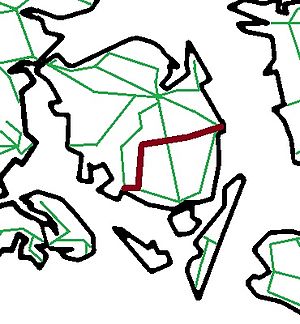
Nyborg-Ringe-Faaborg Banen
Banens placering
Nyborg-Ringe-Faaborg Banen var en dansk jernbanestrækning, der blev åbnet i to etaper: Ringe-Faaborg Banen i 1882 og Ringe-Nyborg Banen i 1897.